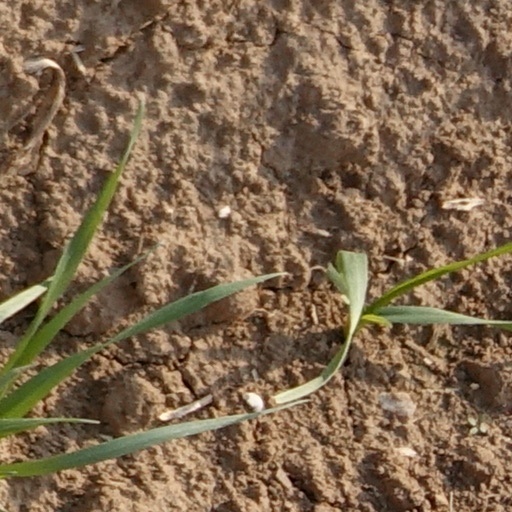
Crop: wheat